Aleshea Harris

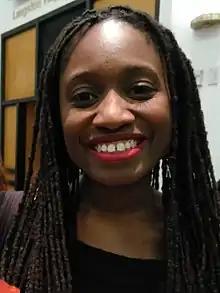
Aleshea Harris, panelist for Theater Talks: Playwrights, at the Schomburg Library in Harlem, NYC, on January 22, 2018

Aleshea Harris is an American playwright, spoken word artist, author, educator, actor, performer, and screenwriter. Her play "Is God Is" won the American Playwriting Foundation's Relentless Award in 2016. In 2023, her play "On Sugarland" was a finalist for the Pulitzer Prize for Drama.